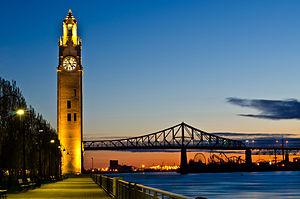
La Tour de l'Horloge dans le Vieux-Port de Montréal, et le pont Jacques-Cartier, au lever du jour.
adresse = 1 Rue Quai de l'Horloge, Montréal, QC H2L 5C1